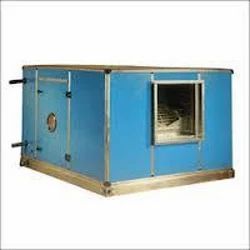
Label: Fresh_Air_Unit